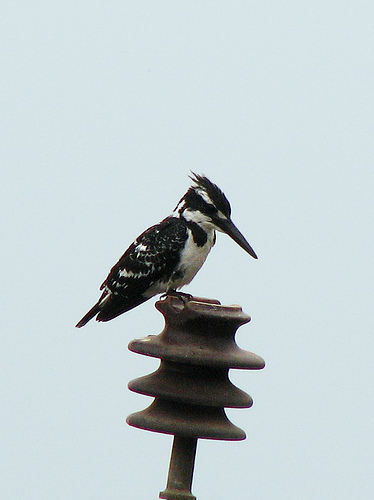
a bird with black wings and a white belly and a very long black beak.
this bird is black with white and has a long, pointy beak.
this is a bird with a white belly, black wings and a large black beak.
a black and white bird with long black bill and small black clawed feet
this bird has a white belly, black brown, and a long black beak.
this bird is black and white, with a large head, long pointed beak, and a black crest.
this bird has wings that are black and has a white belly
this black and white bird features a long black bill, crown, tarsus and feet and also a white belly.
this bird has wings that are black and has a white belly
this bird has a black crown, black primaries, and a white belly.
Species: Pied Kingfisher